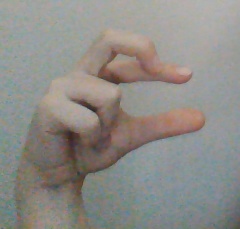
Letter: thal